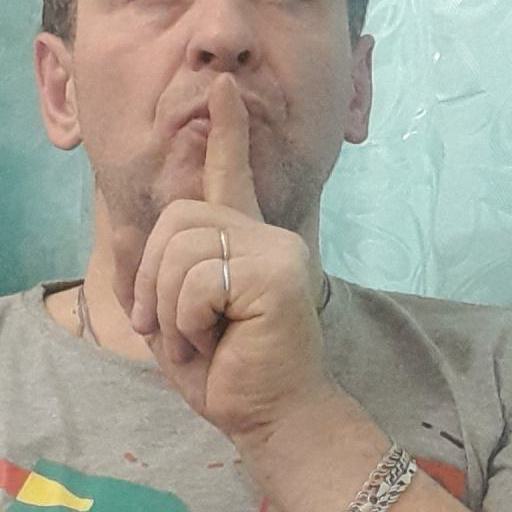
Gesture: mute